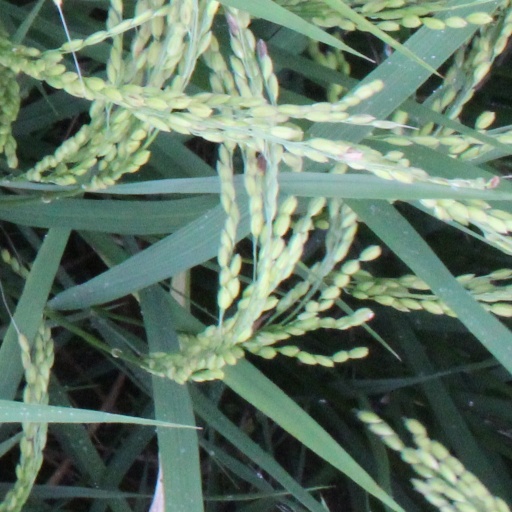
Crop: rice